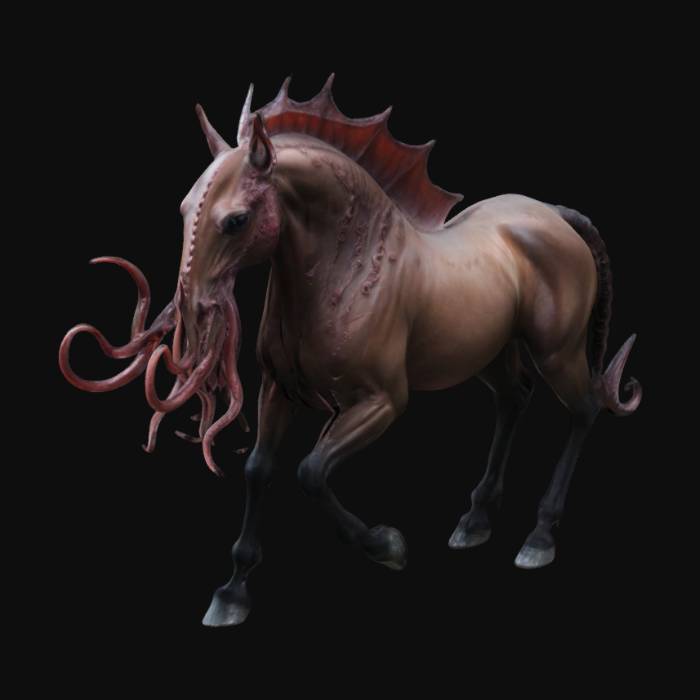
미적 점수 (1~10점): 7